Gomphi

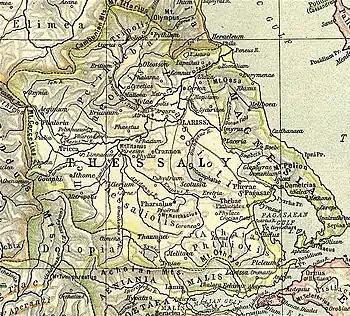
Map showing ancient Thessaly. Gomphi is shown to the centre left.

Gomphi was a town and polis (city-state) of Histiaeotis in ancient Thessaly, situated upon a tributary of the Peneius, and near the frontiers of Athamania and Dolopia. Its position made it a place of historical importance, since it guarded two of the chief passes into the Thessalian plains: "that of Musáki, distant two miles [three km], which was the exit from Dolopia, and the pass of Portes, at a distance of four miles [six km], which led into Athamania, and through that province to Ambracia."